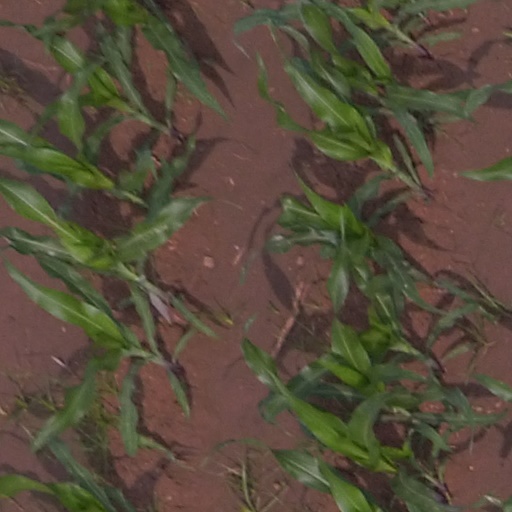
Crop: maize; corn